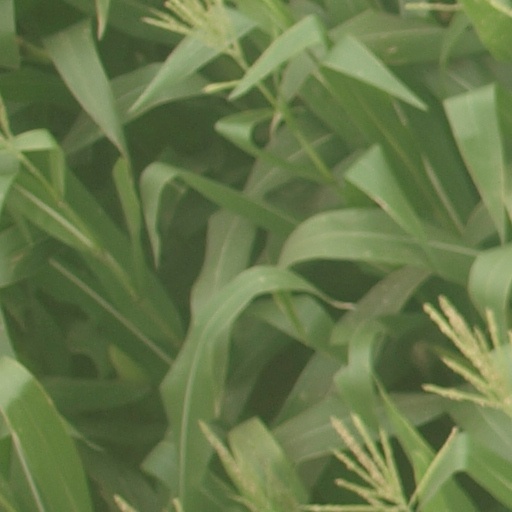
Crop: maize; corn